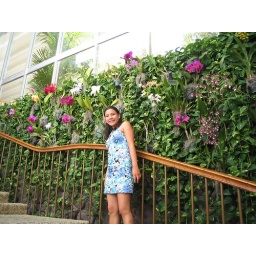
Look at all the orchids at the Kahala Mandarine! I think the most pretty flower is the one standing in the center ;p